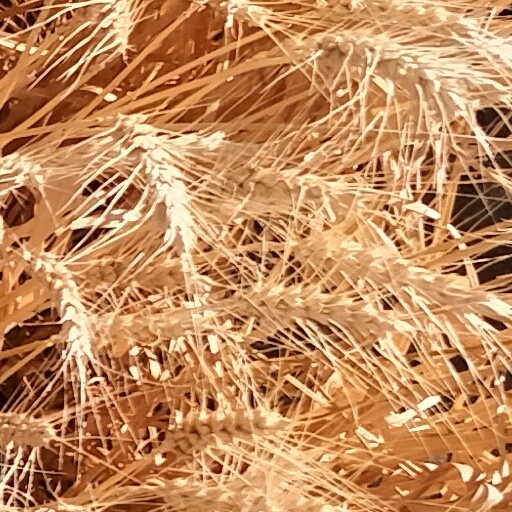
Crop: wheat